Isabel Díaz Ayuso

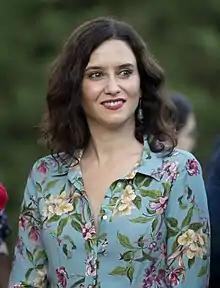
Isabel Díaz Ayuso in 2019

Isabel Natividad Díaz Ayuso (born 17 October 1978) is a Spanish politician and journalist serving as the president of the Community of Madrid since 2019. She is also the president of the People's Party of the Community of Madrid since 2022.